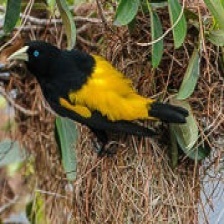
Species: YELLOW CACIQUE
Scientific name: CACICUS CELA